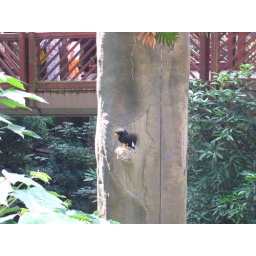
bird in tree in park